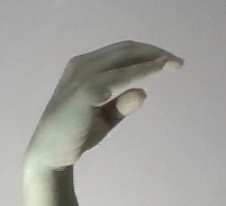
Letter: jeem